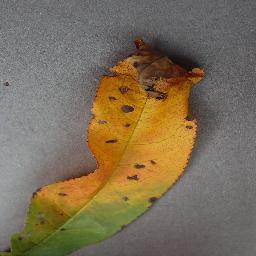
Label: Peach___Bacterial_spot